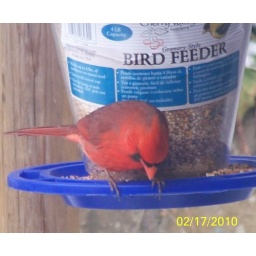
This male and in the following picture of the female appears they both have their heads bowed as if praying